Jim Kelly

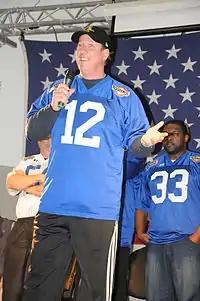
Kelly at Balad Air Base in Balad, Iraq in 2010

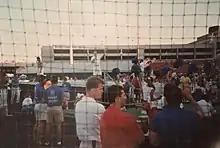
Kelly speaking during StarGaze 1993 at Pilot Field in Buffalo

Kelly resides in East Aurora, New York with his wife Jill and their two daughters.